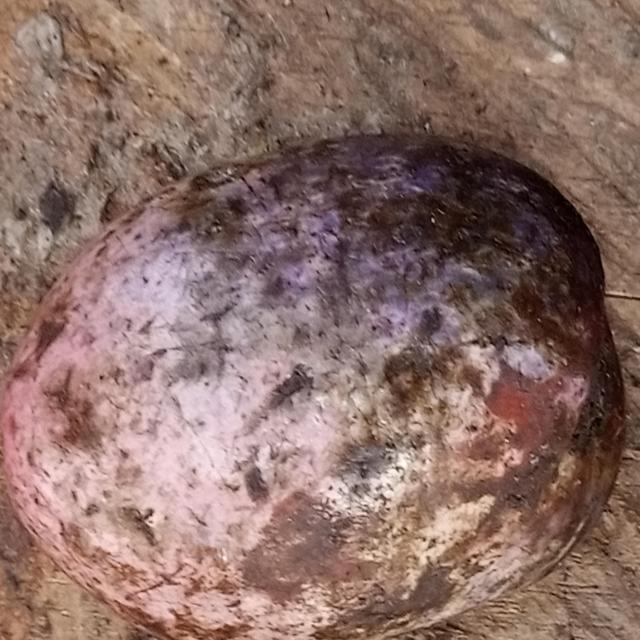
Plum grade: spotted